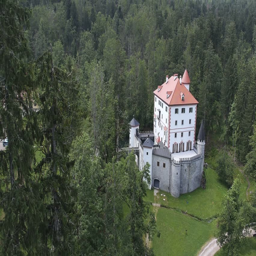
aerial - flight past tree towards the castle at the edge of the forest